Bronze Age

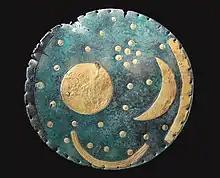
Nebra sky disc from the Aunjetitz culture, present-day Germany (1800–1600 BC)

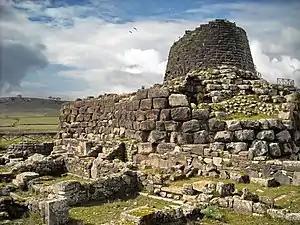
Nuraghe Santu Antine in Torralba, Sardinia, Italy

Radivojevic et al. (2013) reported the discovery of a tin bronze foil from the Pločnik archaeological site dated to as well as 14 other artefacts from Serbia and Bulgaria dated before 4000 BC, showing that early tin bronze was more common than previously thought and developed independently in Europe 1500 years before the first tin bronze alloys in the Near East. The production of complex tin bronzes lasted for about 500 years in the Balkans. The authors reported that evidence for the production of such complex bronzes disappears at the end of the 5th millennium BC, coinciding with the "collapse of large cultural complexes in north-eastern Bulgaria and Thrace". Tin bronzes using cassiterite tin were reintroduced to the area some 1500 years later.